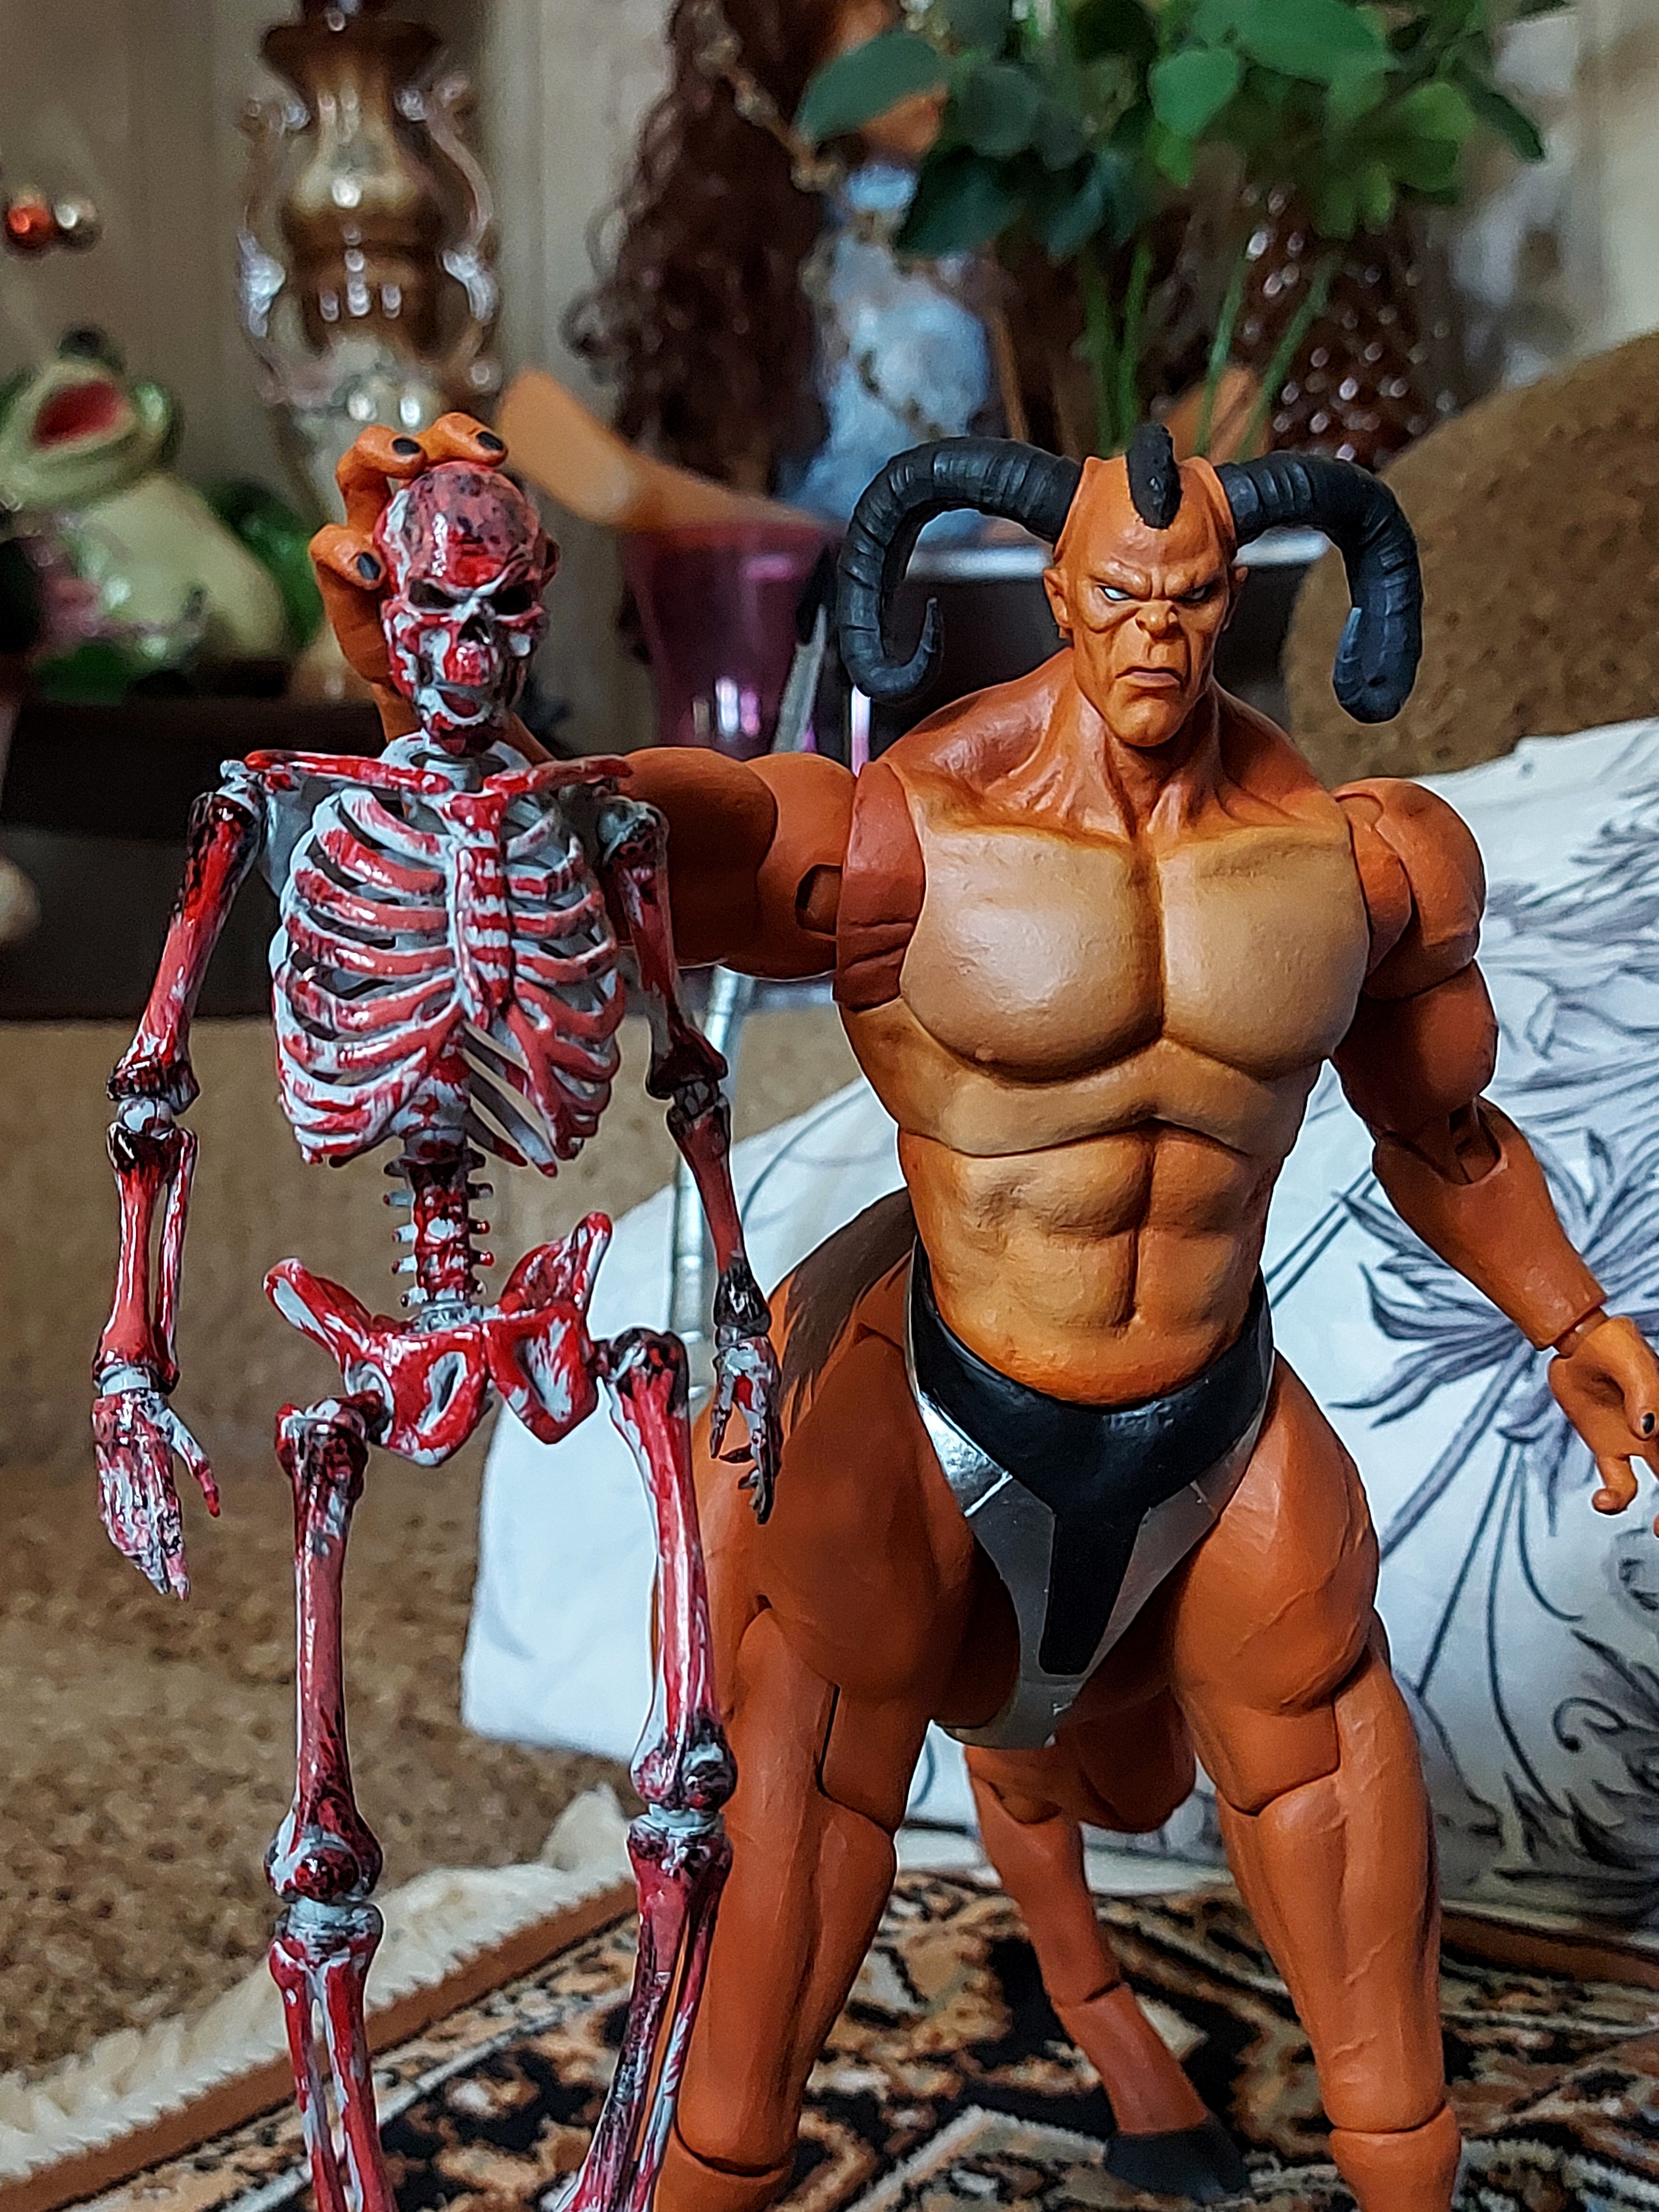
Shokan, storm, collectibles, warrior, fighter, action, figure, joint, muscle, organ, toy, human body, chest, thigh, bodybuilder, bodybuilding, trunk, Barechested, event, abdomen, art, undergarment, human leg, fiction, flesh, action figure, fictional character, competition event, costume, metal, human anatomy, underpants, performing arts, mythology, physical fitness